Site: brandenburg
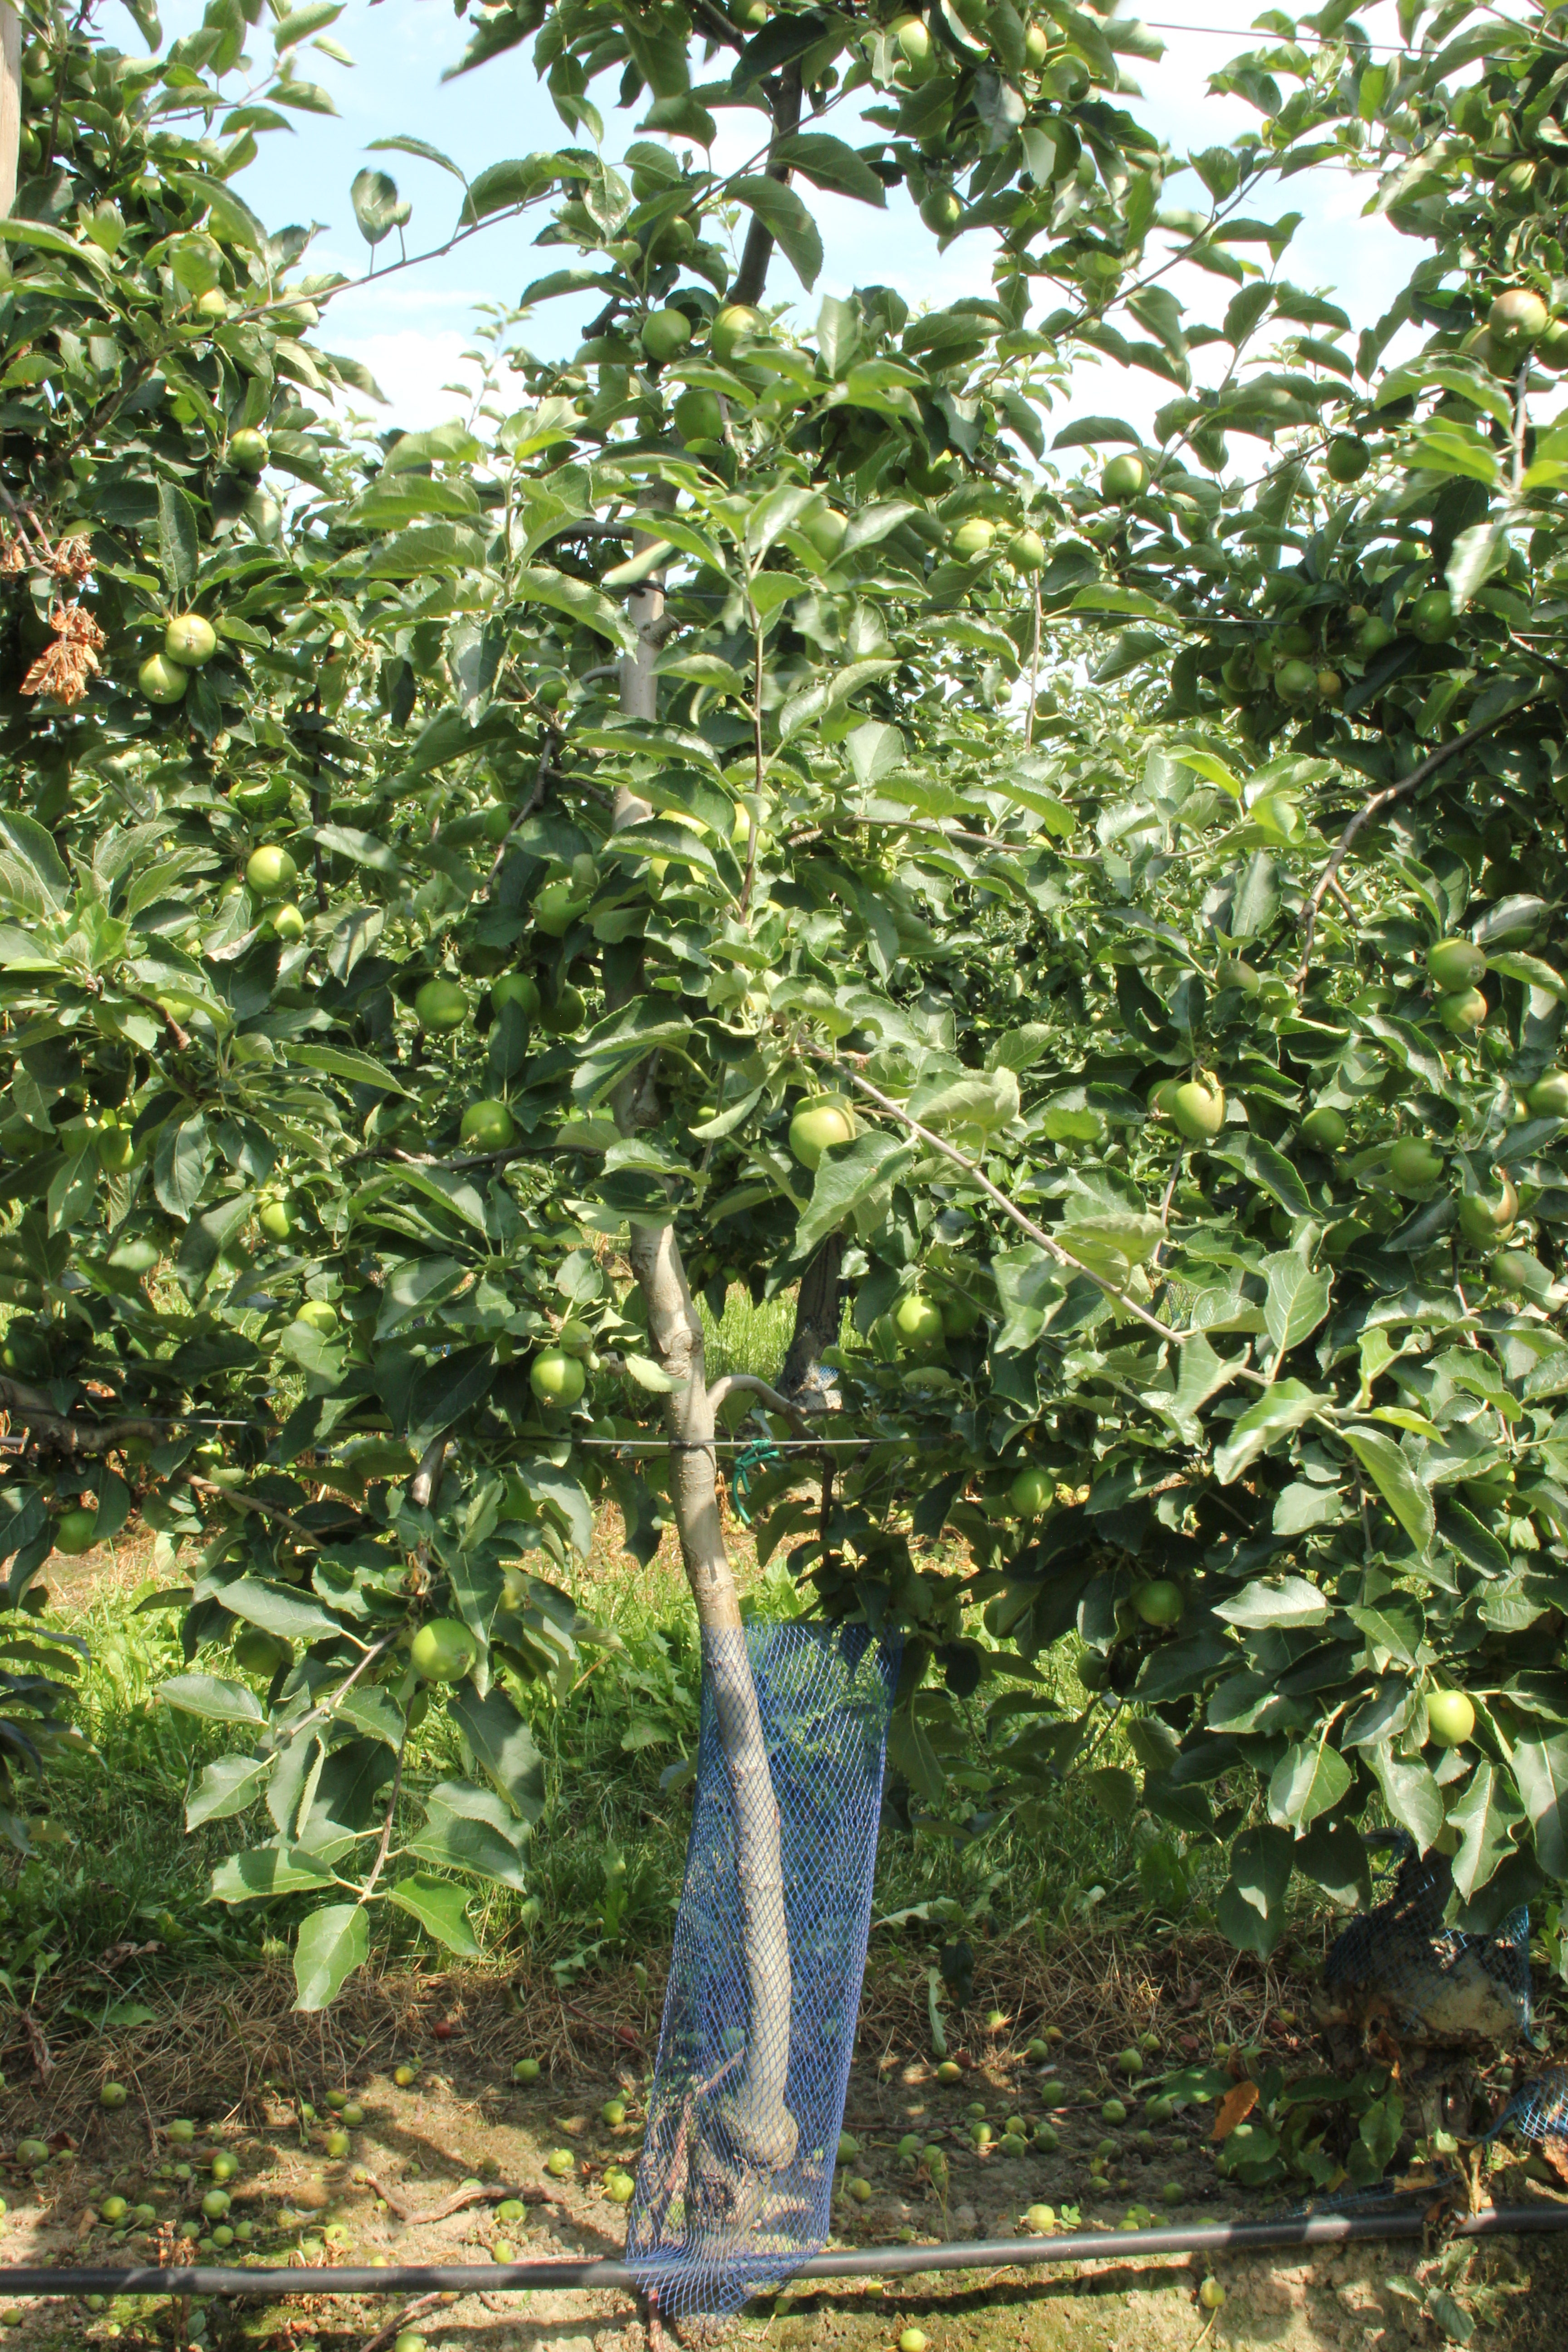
Growth stage (BBCH 74): Development of fruit